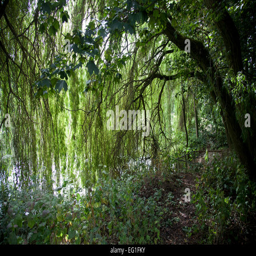
person by the side of a pond , with branches hanging down into the water